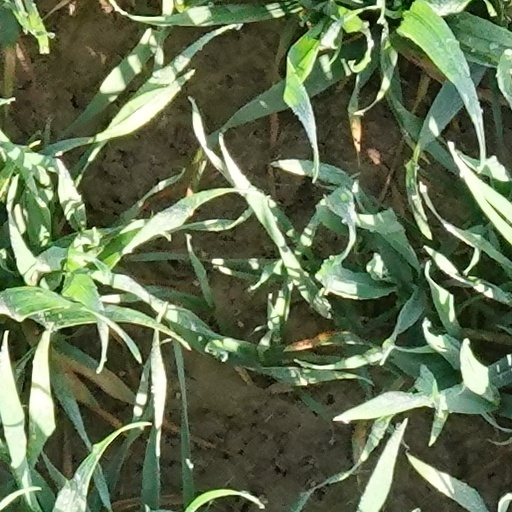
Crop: wheat